Czech Republic in the Eurovision Song Contest 2008

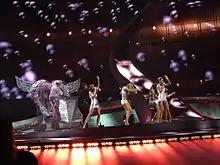
Tereza Kerndlová during a rehearsal before the second semi-final

Tereza Kerndlová took part in technical rehearsals on 13 and 17 May, followed by dress rehearsals on 21 and 22 May. The Czech performance featured Tereza Kerndlová appearing on stage wearing a short silver dress and performing a choreographed routine with four female dancers, two of them also provided backing vocals, as well as a male DJ in the background standing on a stage construction shaped as a silver heart with wings. The LED screens displayed moving yellow elements on a dark ground and the performance also featured pyrotechnic effects. The dancers and DJ performing with Kerndlová were: Adéla Blažková, Alena Langerová, Daniela Jančichová, Veronika Krúpová, and Jan Gajdoš.